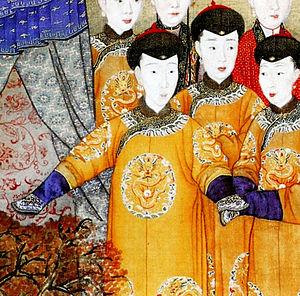
L'Impératrice Xiaoyichun, du clan Weigiya de la Bannière bordée de jaune Mandchous, était une consort de l'empereur Qianlong. Elle était de 16 ans sa cadette.